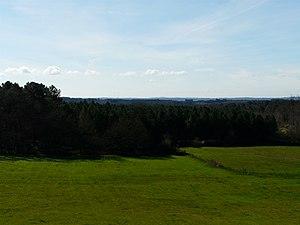
La forêt de la Double vue depuis le village de Saint-Barthélemy-de-Bellegarde, Dordogne, France. Vue prise en direction du sud.
Saint-Barthélemy-de-Bellegarde est une commune française située dans le département de la Dordogne, en région Nouvelle-Aquitaine.